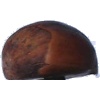
Label: Chestnut 1